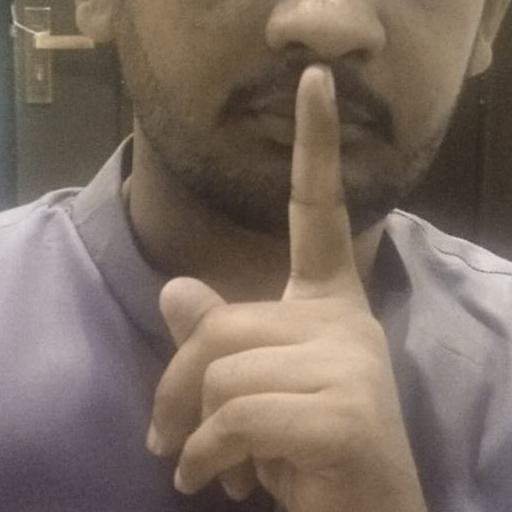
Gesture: mute